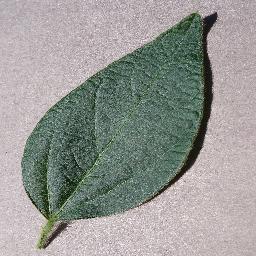
Label: Soybean___healthy